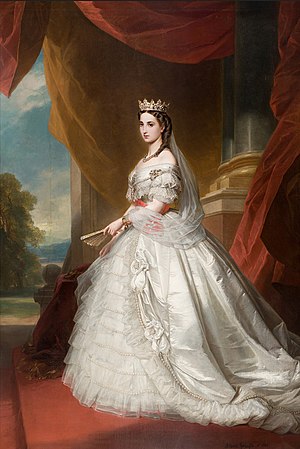
Charlotte af Belgien
Kejserinde Charlotte (1864).
Charlotte af Belgien var eneste datter af Belgiens første konge Leopold 1. af Belgien og dennes hustru Louise Marie af Orléans. Gennem sit ægteskab med Maximilian blev hun senere kejserinde i Mexico som Carlota de Mexico.